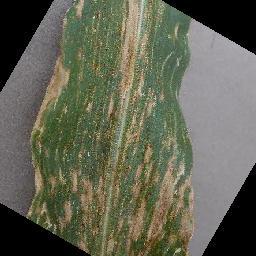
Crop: corn
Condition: (maize)_cercospora_spot_gray_spot